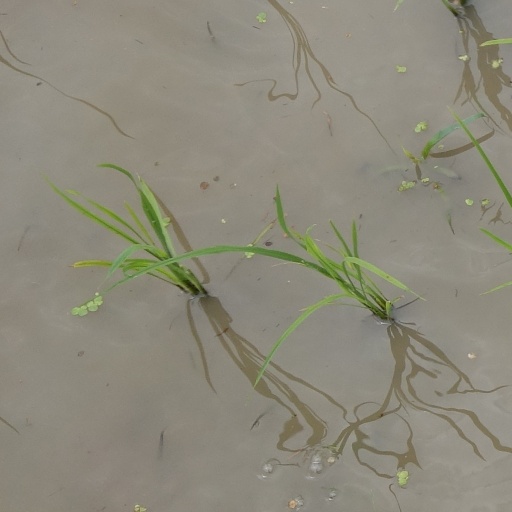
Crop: rice